Aberdeen railway station

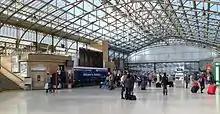
Concourse at Aberdeen station (2011)

There is a staffed travel centre providing ticket office and information facilities (e.g. timetables). There are also automatic ticket machines outside this office and in the main concourse. Tickets purchased in advance (e.g. on the internet) can be collected from any of these machines. The entrance to the ScotRail first-class lounge is located above the ticket office (travel centre). Luggage trolleys are provided for travellers with baggage and a left-luggage facility is available with access from the front forecourt of the station. There is step-free access to all platforms from the bridge. There are also two sets of toilets near the main entrance, as well as payphones and an excess fares office.